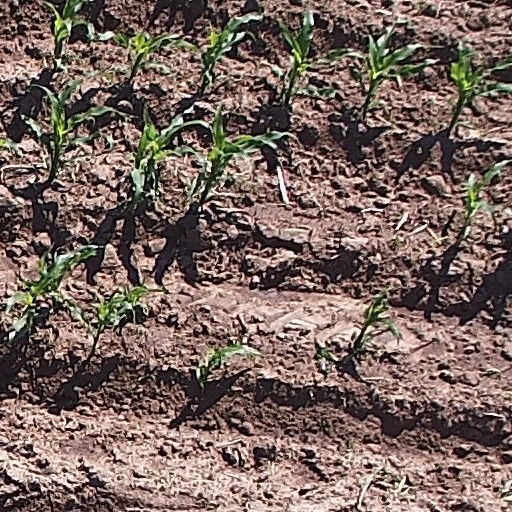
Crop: maize; corn